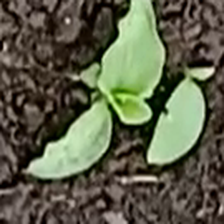
Weed species: Kena_(Commplina_benghalensio)